American Football Ireland

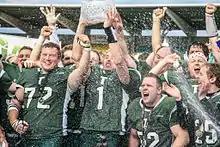
Belfast Trojans players hoisting the Shamrock Bowl in 2012, marking their first of five titles in the 2010s.

The 2010s saw the addition of several new teams, the development of youth programs, and the continued success of the IAFL's top clubs. The Dublin Rebels continued their dominance in the league, winning back-to-back Shamrock Bowls over the UL Vikings in 2010 and 2011. The 2011 season also saw the introduction of a new championship format with a playoff system that included both semi-finals and finals. The 2012 season continued the trend of league expansion, and at that time the top league was divided into North and South conferences, with the top team in each conference facing the winner of a wildcard game between those finishing 2nd and 3rd to advance to the Shamrock Bowl. In 2014, the DV8 competition was replaced by a full-team Division 2. The Belfast Trojans began a period of dominance in the league, winning four consecutive Shamrock Bowls from 2012-2015. The back half of the 2010s saw additional league expansion, such as the addition of a full-contact youth league in 2014, and at its peak in this era the league consisted of 23 teams over three tiers of senior play. On the senior level, the league was marked by back-to-back Shamrock Bowl wins by the Rebels in 2016 and 2017, followed by the Cork Admirals winning their first title in 2018 and the Trojans securing a fifth title in 2019.